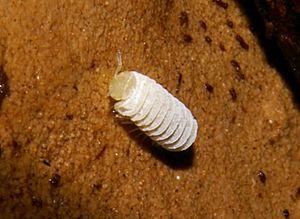
Trachysphaera lobata en vue dorsale
La biospéologie, quelquefois nommée biospéléologie, est l'étude des organismes cavernicoles, c'est-à-dire vivant à l'intérieur des cavités terrestres.